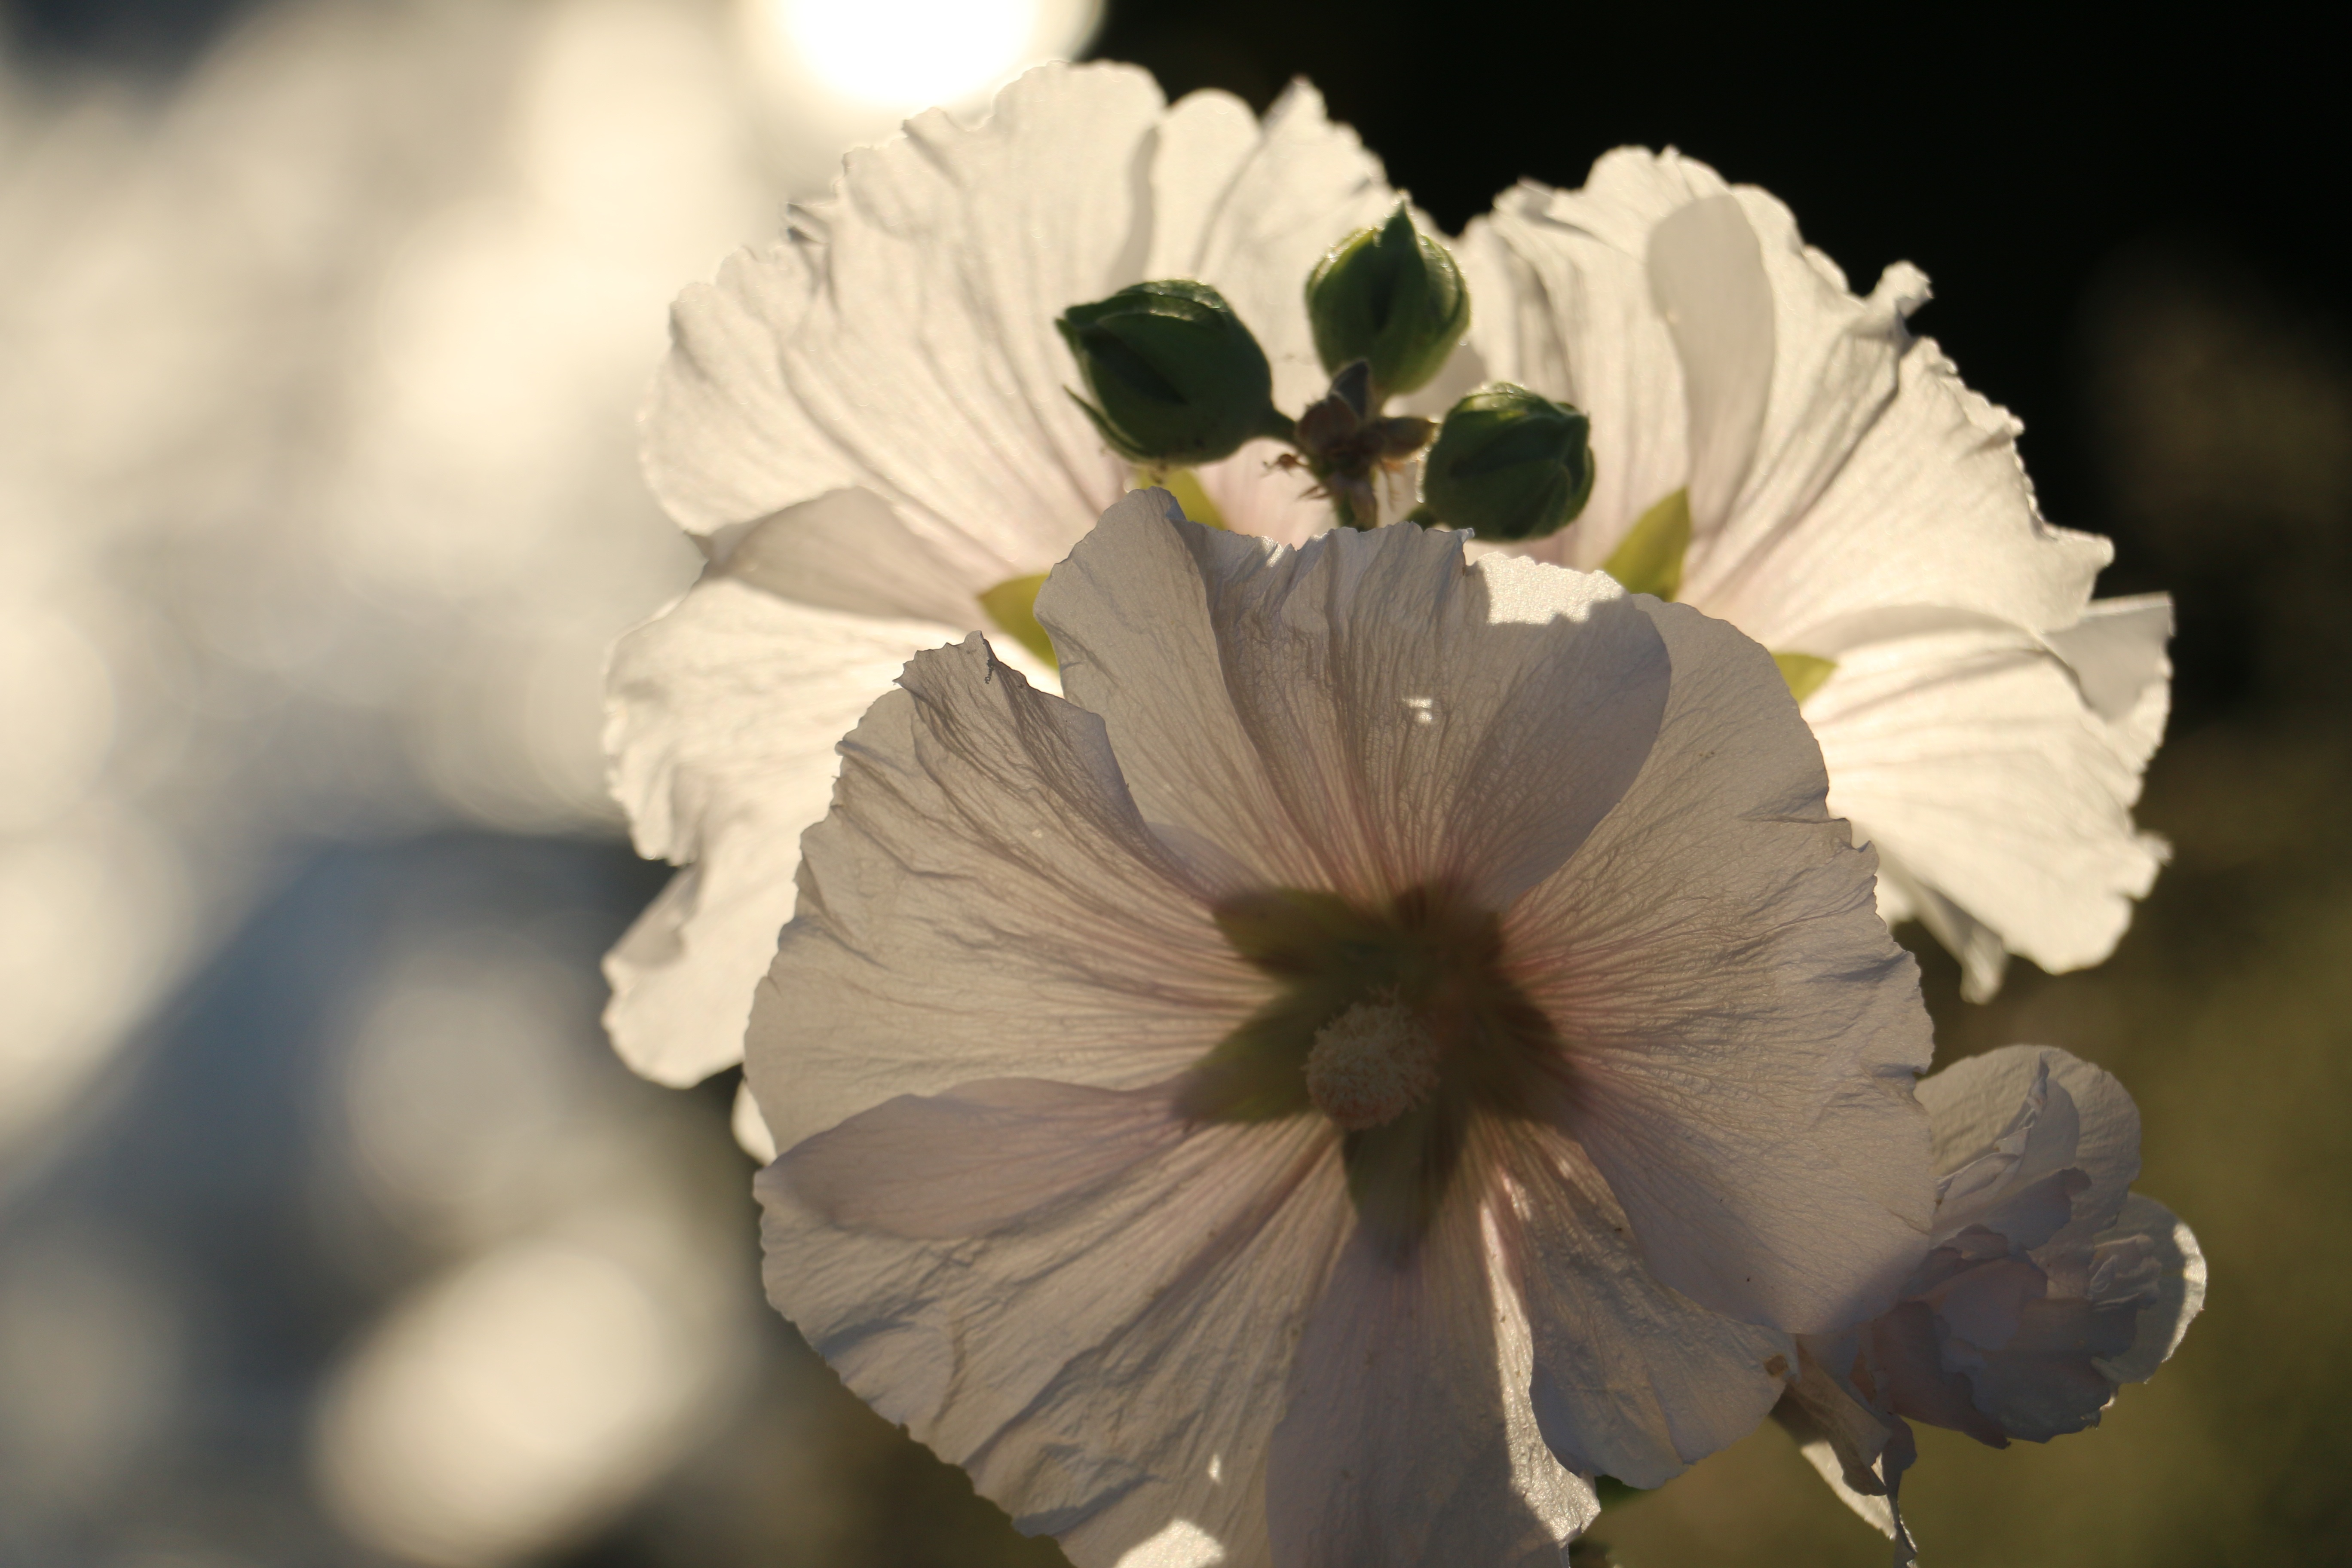
nature, blossom, plant, photography, flower, petal, botany, flora, close up, hibiscus, macro photography, flowering plant, spring white, plant stem, land plant